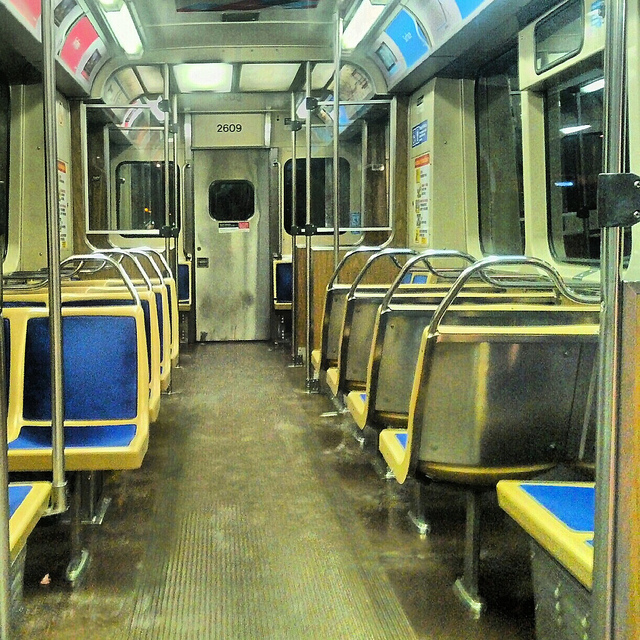
An empty train car with lots of yellow and blue seats.

The car of this subway train is empty.

a sub train with a bunch of empty seats